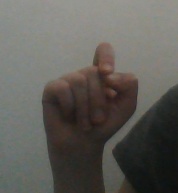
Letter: fa